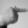
ASL letter: T